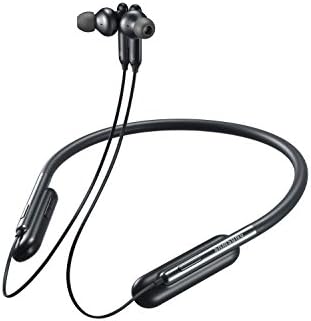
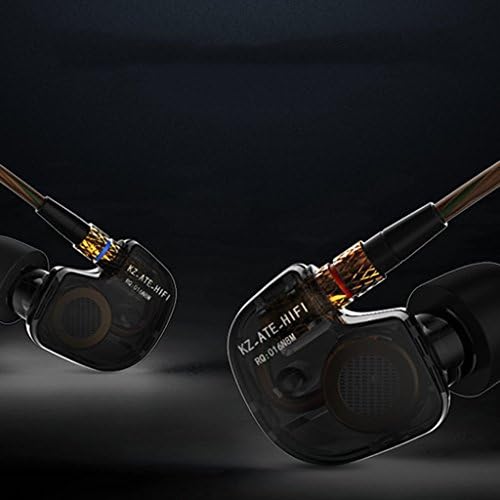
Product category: headphones
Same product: no